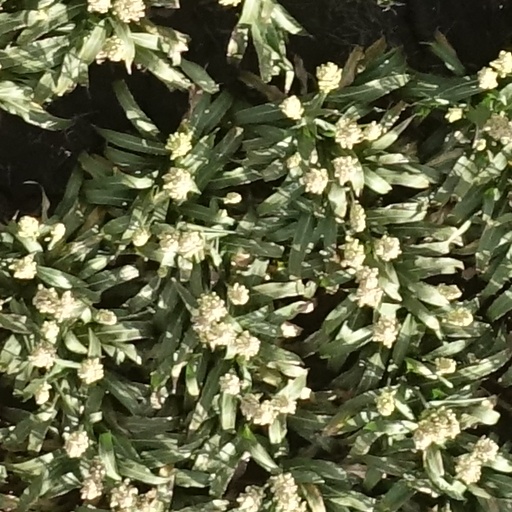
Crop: sorghum